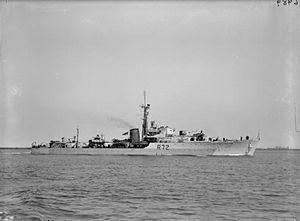
La classe W et Z est une série de 16 destroyers construite pour la Royal Navy pendant la Seconde Guerre mondiale.